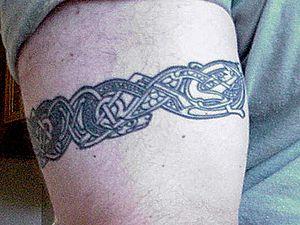
Un tatouage est un dessin décoratif et/ou symbolique permanent effectué sur la peau. Auparavant, il était le plus souvent effectué avec de l'encre de Chine ou des encres à base de charbon ou de suif. De nos jours il s'agit plus d'encres contenant des pigments industriels. Il existe différentes couleurs d'encre et même une encre transparente qui ne réagit qu'à la lumière noire : ce type de tatouage est appelé tatouage « UV » ou « Blacklight ». Le tatouage est considéré comme un type de modification corporelle permanente.